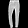
Label: Trouser